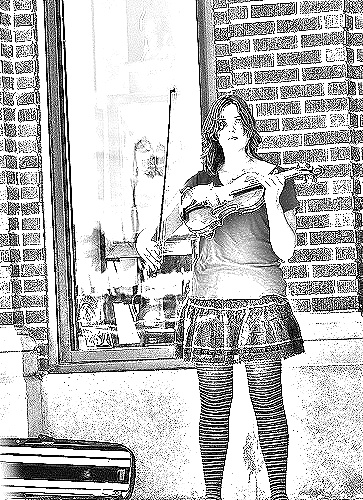
Portrait style: Sketch Portrait